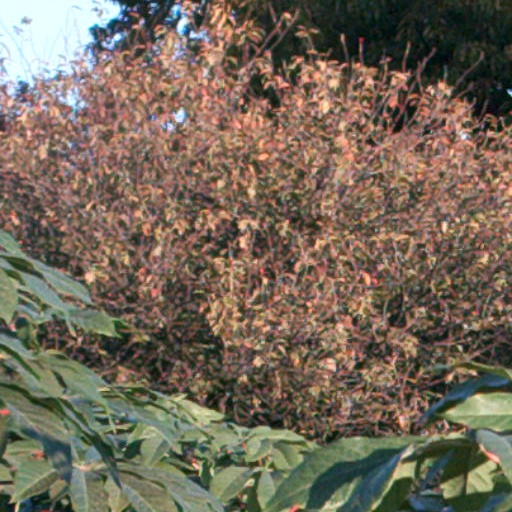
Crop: cassava